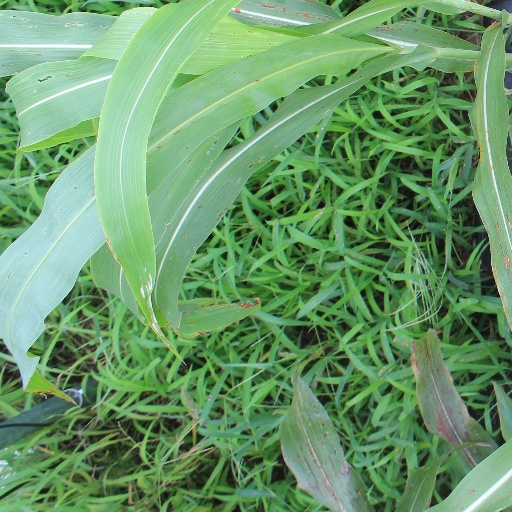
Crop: sorghum